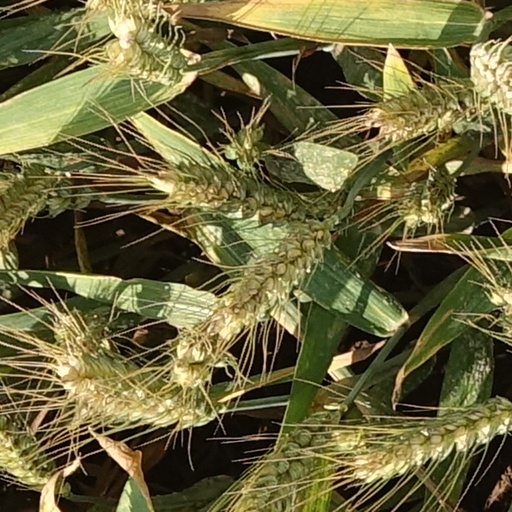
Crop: wheat